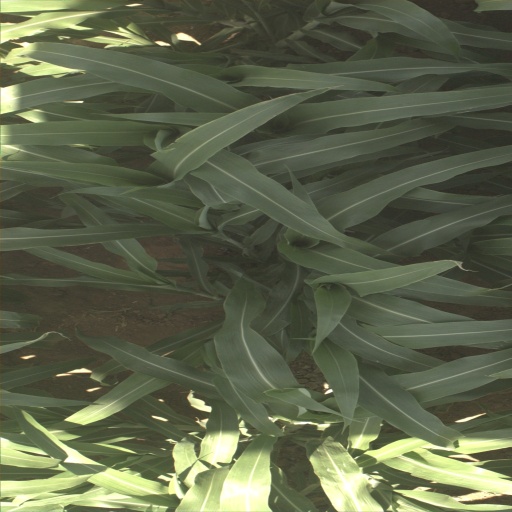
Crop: sorghum